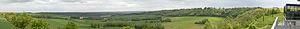
Vue de la vallée du chemin des dames, depuis la grotte du Dragon
La bataille du Chemin des Dames, aussi appelée seconde bataille de l'Aisne ou « offensive Nivelle » a lieu pendant la Première Guerre mondiale. Elle commence le 16 avril 1917 à 6 heures du matin par la tentative française de rupture du front allemand entre Soissons et Reims vers Laon, sous les ordres du général Nivelle : « L'heure est venue, confiance, courage et vive la France ! ». La bataille se prolonge jusqu'au 24 octobre 1917 avec des résultats stratégiques discutés et de très lourdes pertes humaines dans les deux camps.